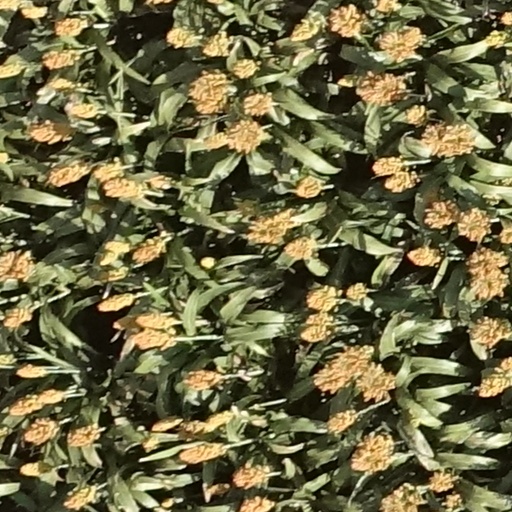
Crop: sorghum